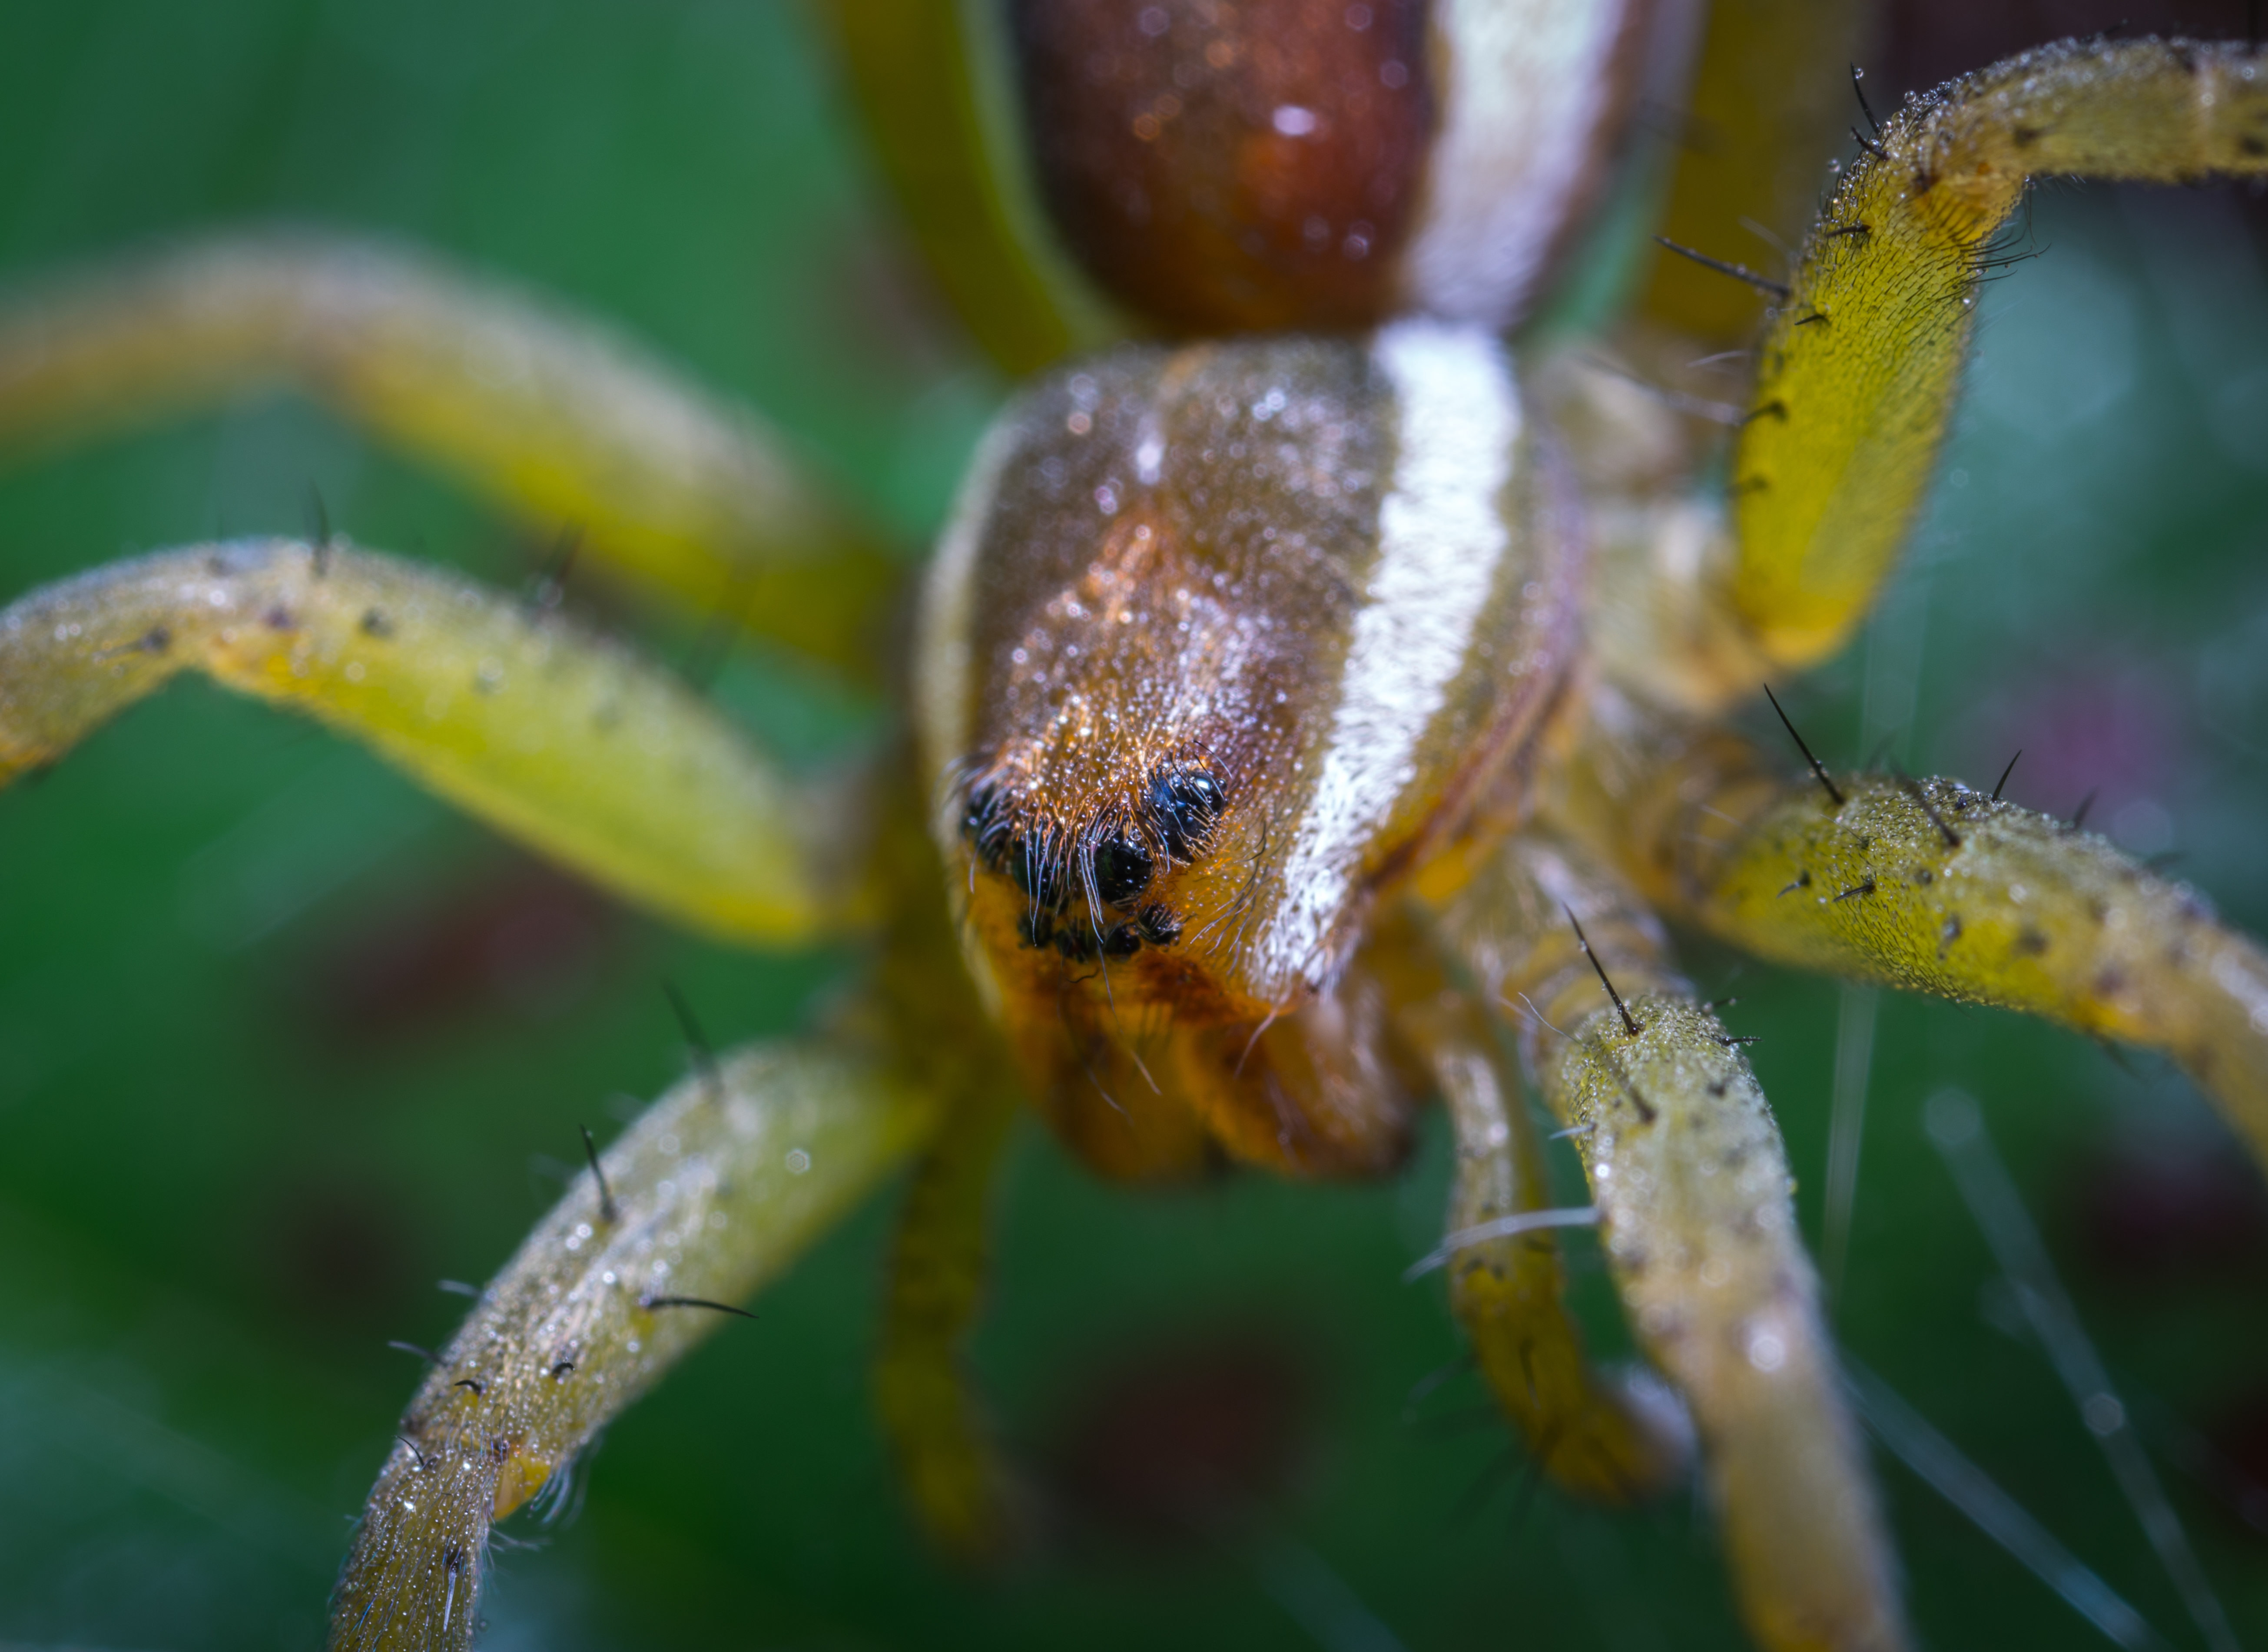
spider, arachnid, macro, portrait, insect, macro photography, close up, invertebrate, araneus, organism, arthropod, wildlife, pest, membrane winged insect, european garden spider, orb weaver spider, pollen, honey bee, moisture